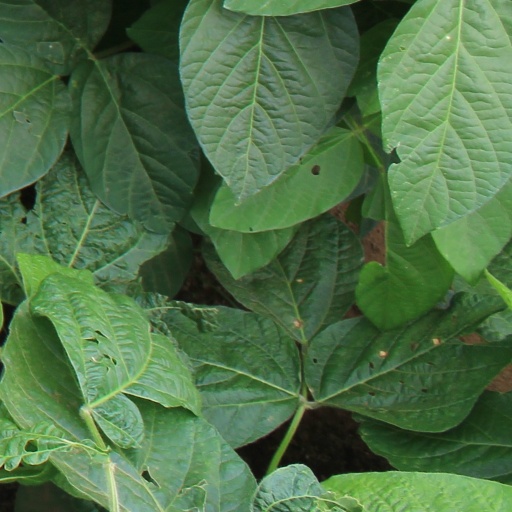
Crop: soybean